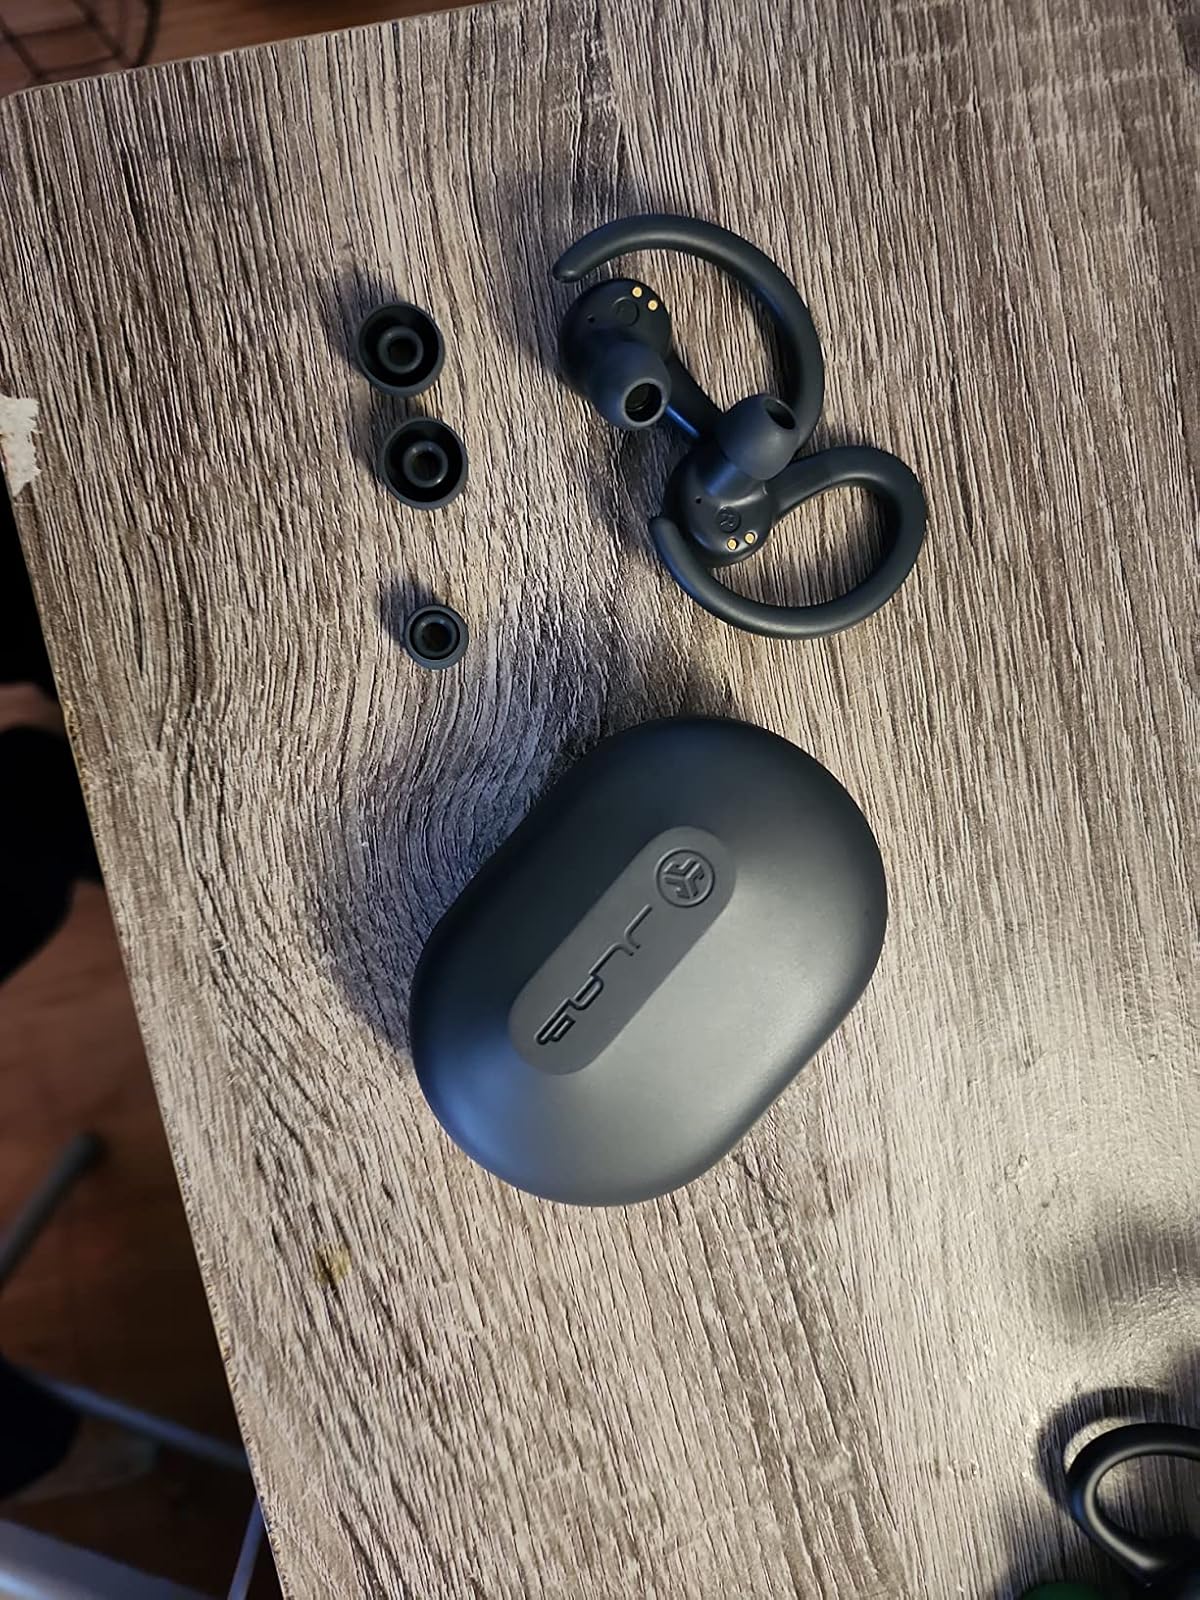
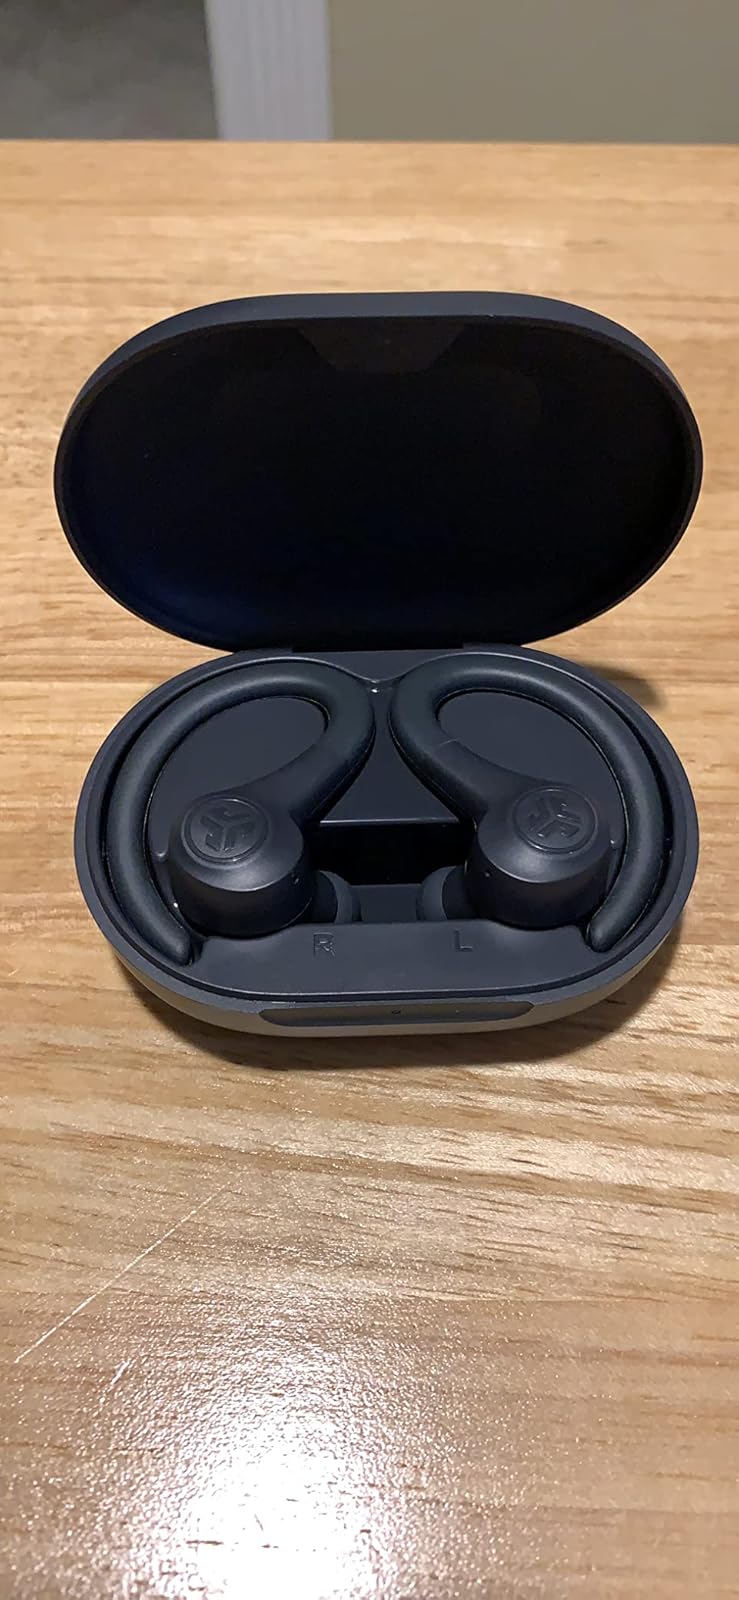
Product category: earbuds
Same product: yes